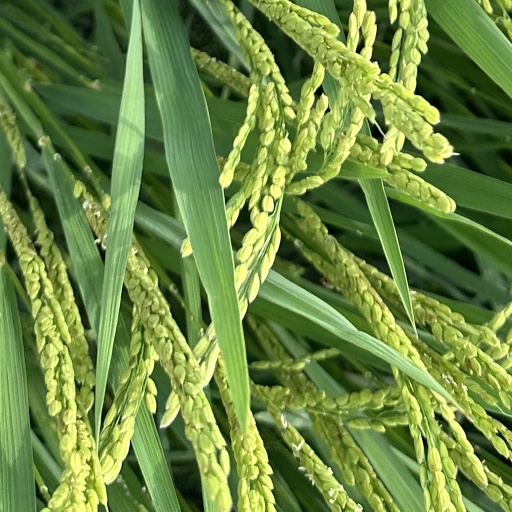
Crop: rice